Lifestyle (department store)

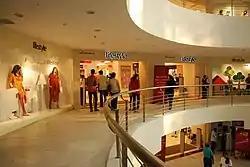
A Lifestyle store in Coimbatore

The Lifestyle stores have a multi-level store format, which is normally spread over two or three floors that provides a square line-of-sight, allowing customers to view the product sections in a single glance. Each Lifestyle store offers womenswear, menswear, kidswear, footwear, bags, beauty, skincare & accessories such as watches, fragrances, sunglasses.